Saint-Hilaire-du-Harcouët

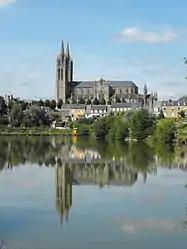
The church of Saint-Hilaire

Saint-Hilaire-du-Harcouët is a commune in the Manche department in Normandy in north-western France. On 1 January 2016, the former communes of Saint-Martin-de-Landelles and Virey were merged into Saint-Hilaire-du-Harcouët.